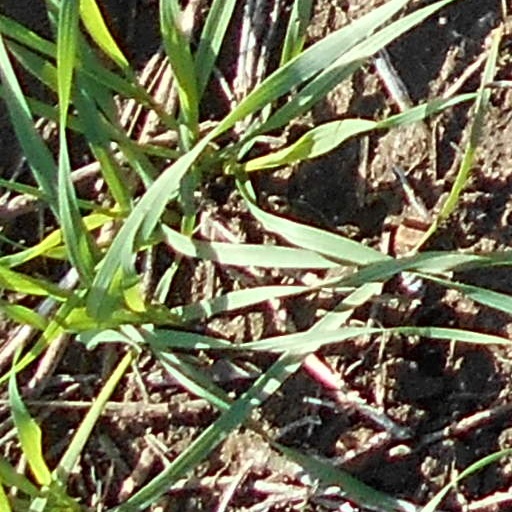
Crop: wheat